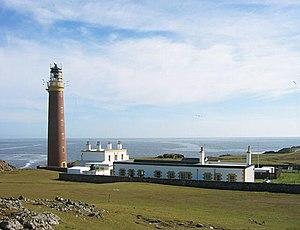
Le phare de Butt of Lewis est un phare qui se trouve à l'extrémité nord de Lewis et Harris une île de l'archipel des Hébrides extérieures à l'ouest des Highlands en Écosse.